Deadwood (TV series)

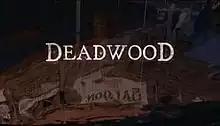

Deadwood is an American Western television series that aired on the premium cable network HBO from March 21, 2004, to August 27, 2006. The series is set in the 1870s in Deadwood, South Dakota, before and after the area's annexation by the Dakota Territory, and charts Deadwood's growth from camp to town. The show was created, produced, and largely written by David Milch. "Deadwood" features a large ensemble cast headed by Timothy Olyphant and Ian McShane, playing the real-life Deadwood residents Seth Bullock and Al Swearengen, respectively. Many other historical figures appear as characters, including George Crook, Wyatt Earp, E. B. Farnum, George Hearst, Wild Bill Hickok, Calamity Jane, Sol Star, A. W. Merrick, Jack McCall, and Charlie Utter. The plot lines involving these characters include historical truths as well as fictional elements. Milch used actual diaries and newspapers from 1870s Deadwood residents as reference points for characters, events, and the look and feel of the show.